Zach Norvell Jr.

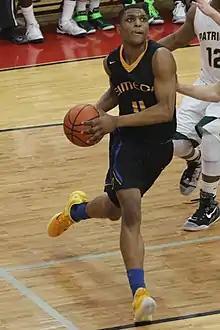
Norvell for Simeon Career Academy in 2015

Zachary Norvell Jr. (born December 9, 1997) is an American basketball coach and former professional basketball player. He played college basketball for the Gonzaga Bulldogs. He played in the National Basketball Association for the Los Angeles Lakers and Golden State Warriors and both of their G League affiliates. He is currently an assistant coach for Gonzaga.